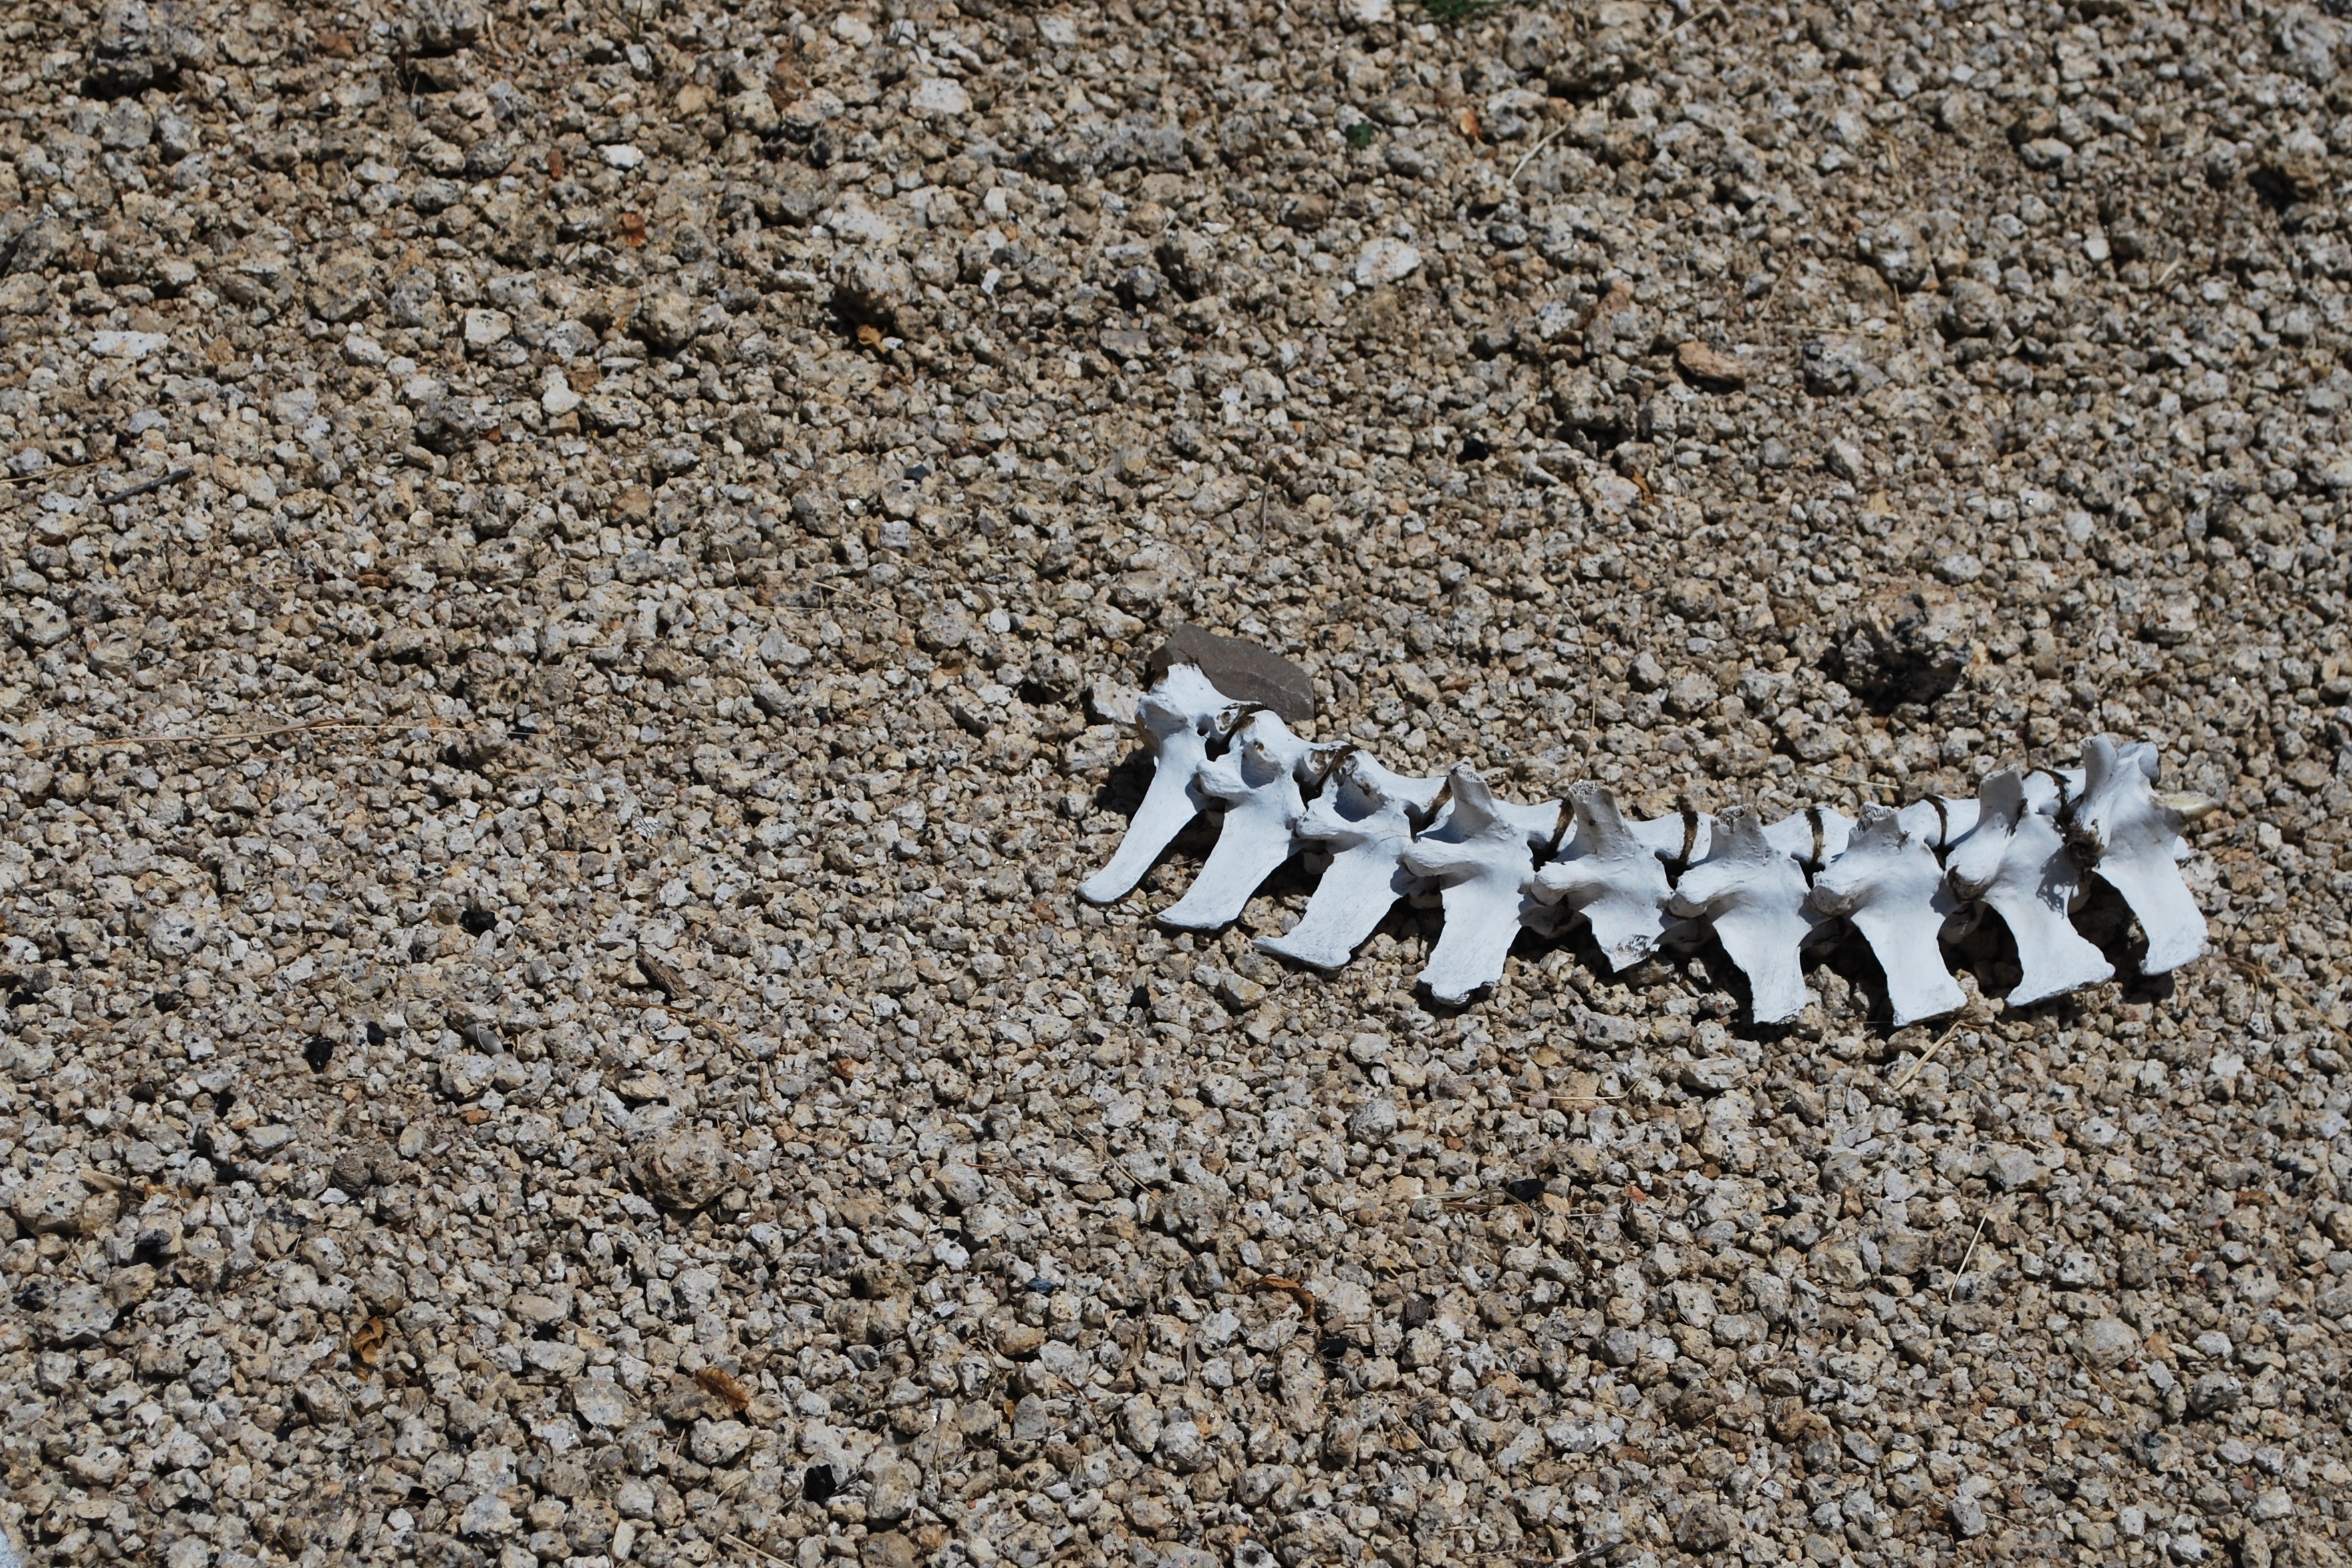
nature, sand, mystical, asphalt, frame, soil, reptile, decay, dead, material, bone, thirsty, skeleton, flooring, road surface